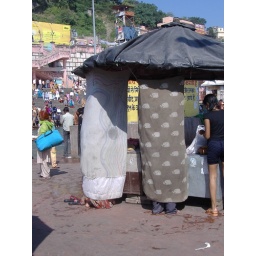
women would change into dry clothes after a dip in the river within these tubes of fabric